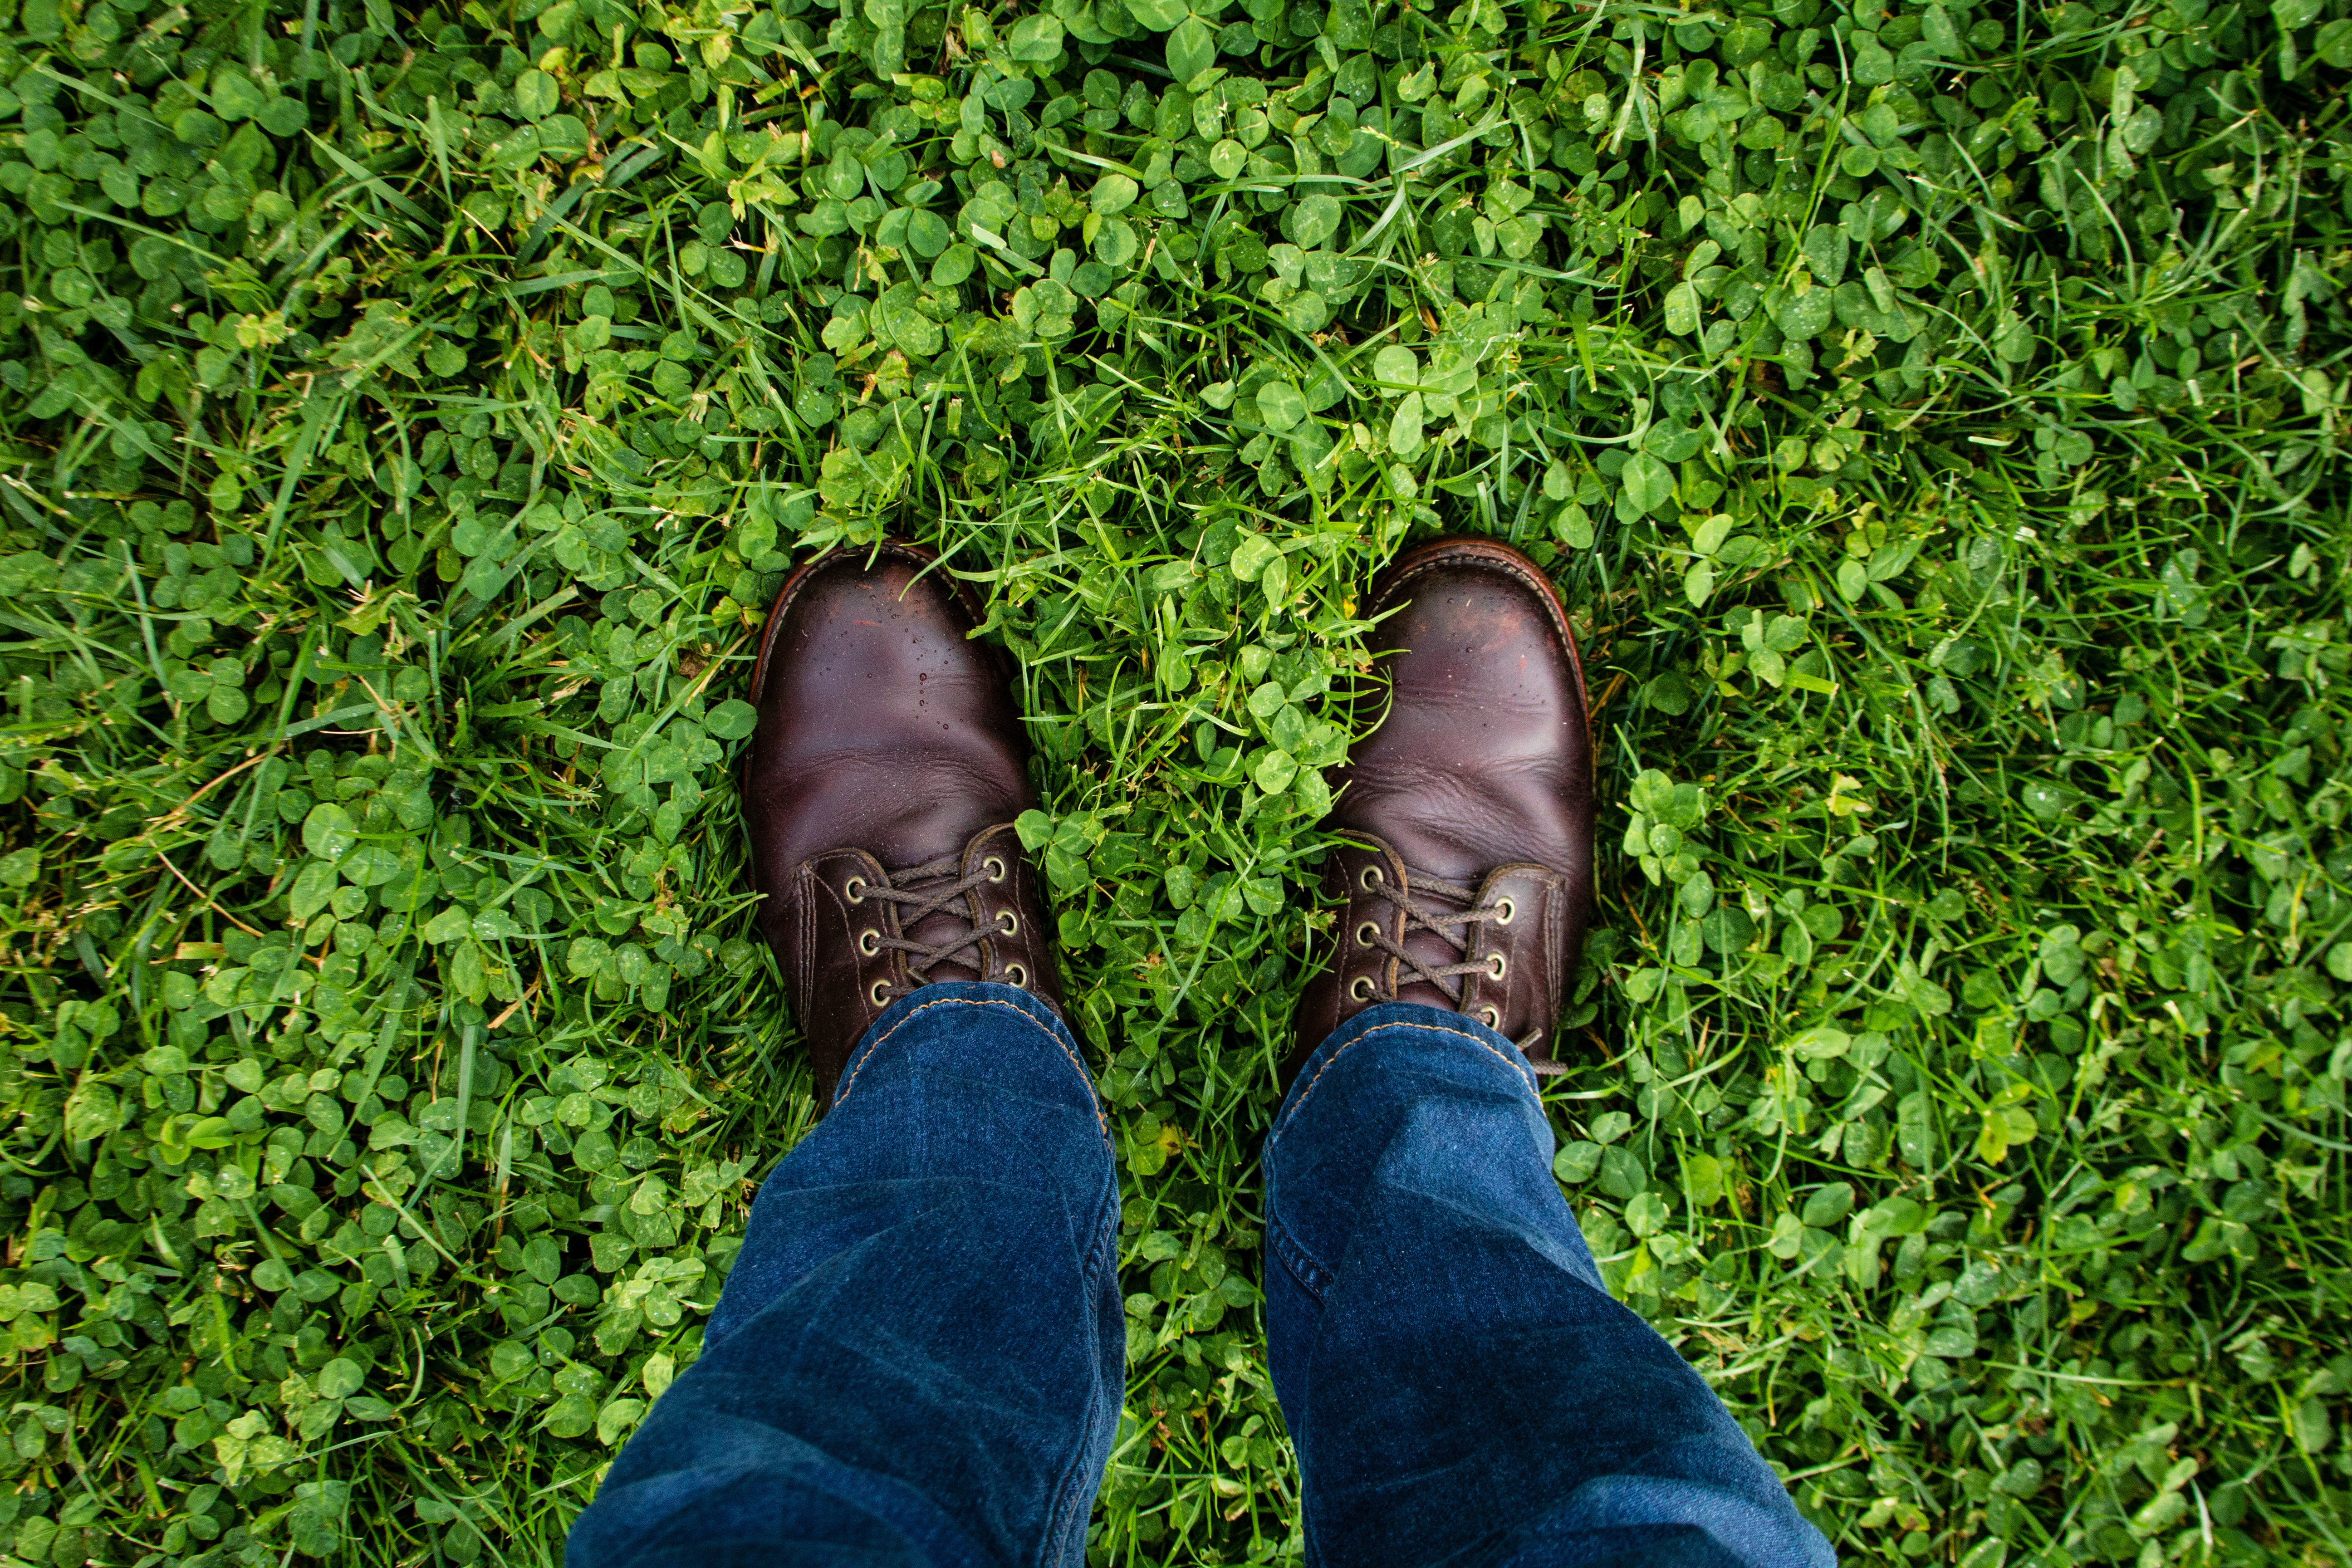
man, tree, nature, forest, grass, plant, leather, field, lawn, meadow, leaf, flower, feet, jeans, green, soil, fashion, flora, outdoors, shoes, outside, legs, shrub, footwear, woodland, habitat, wear